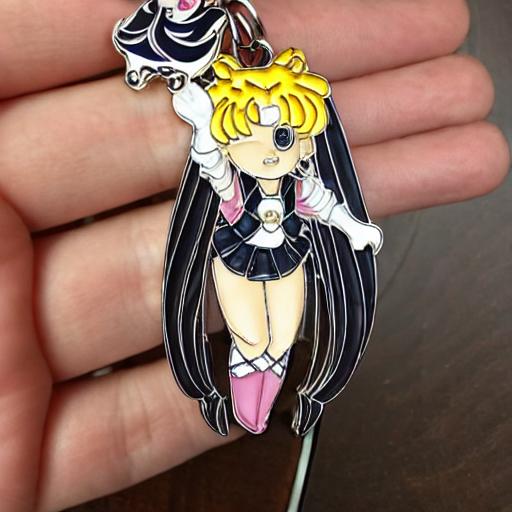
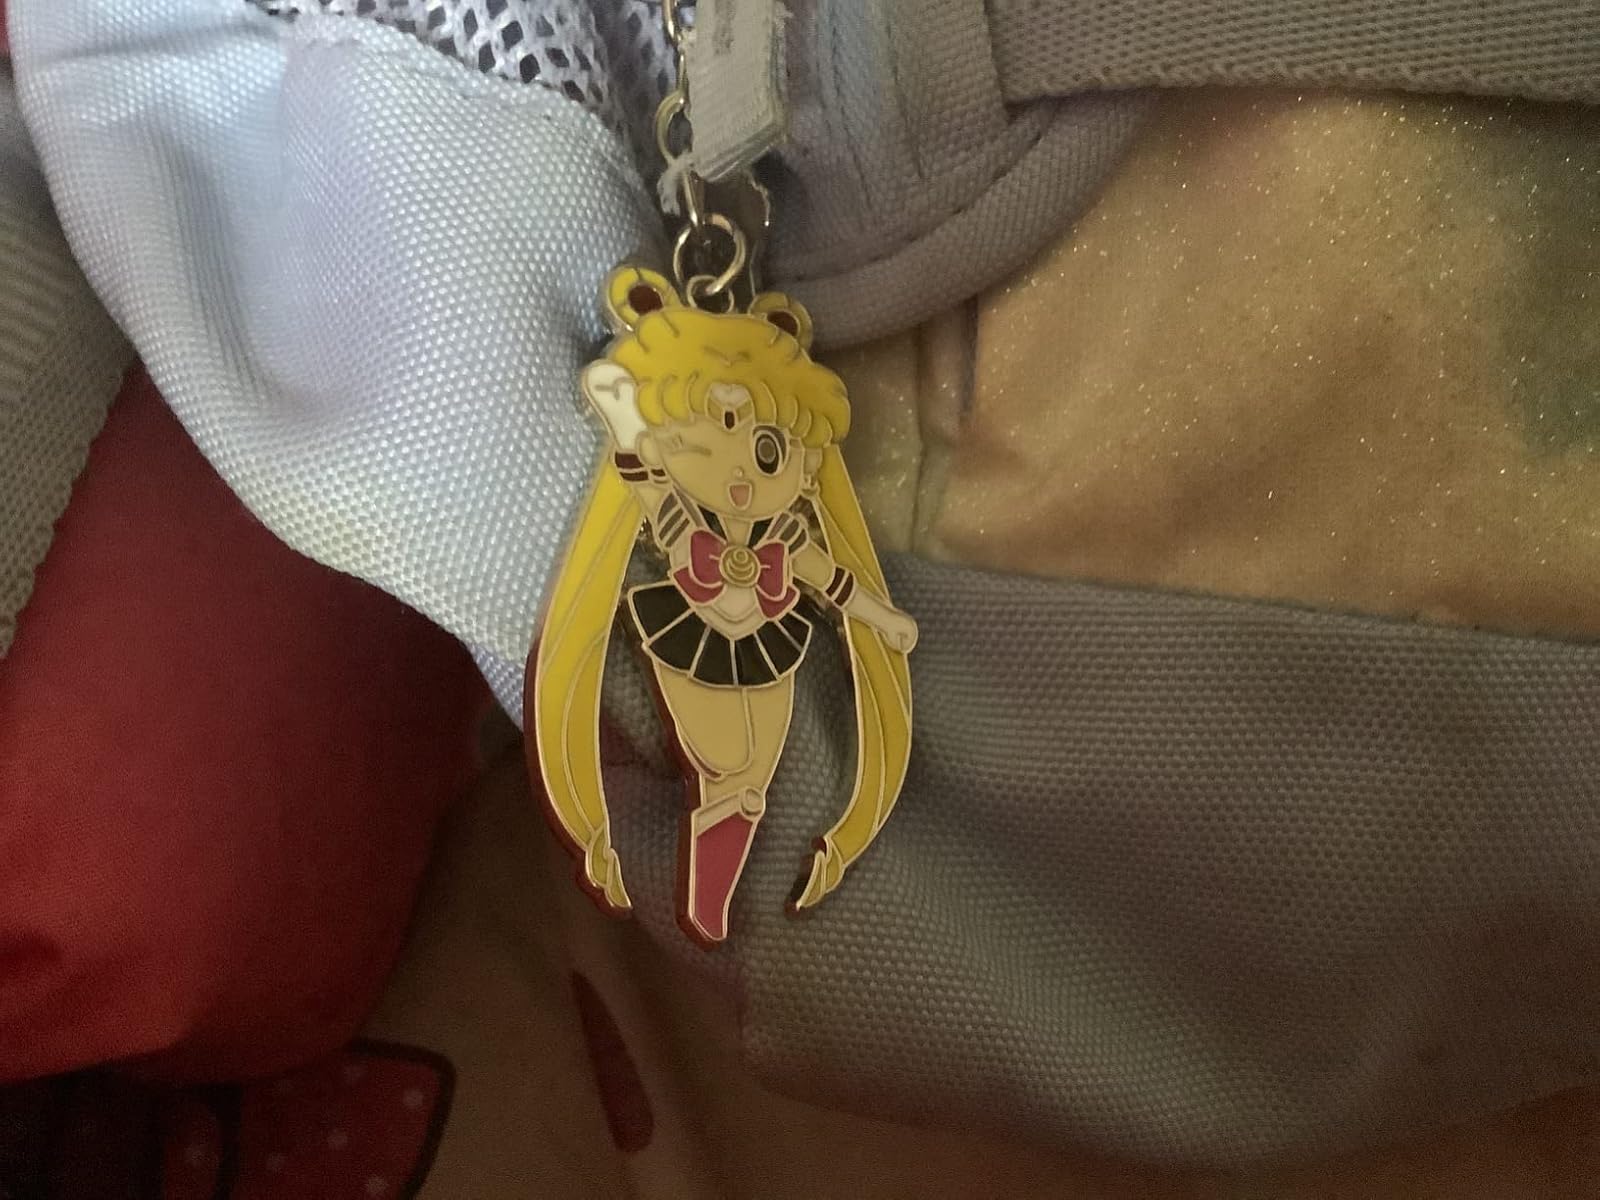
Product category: accessories_keychain
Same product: no